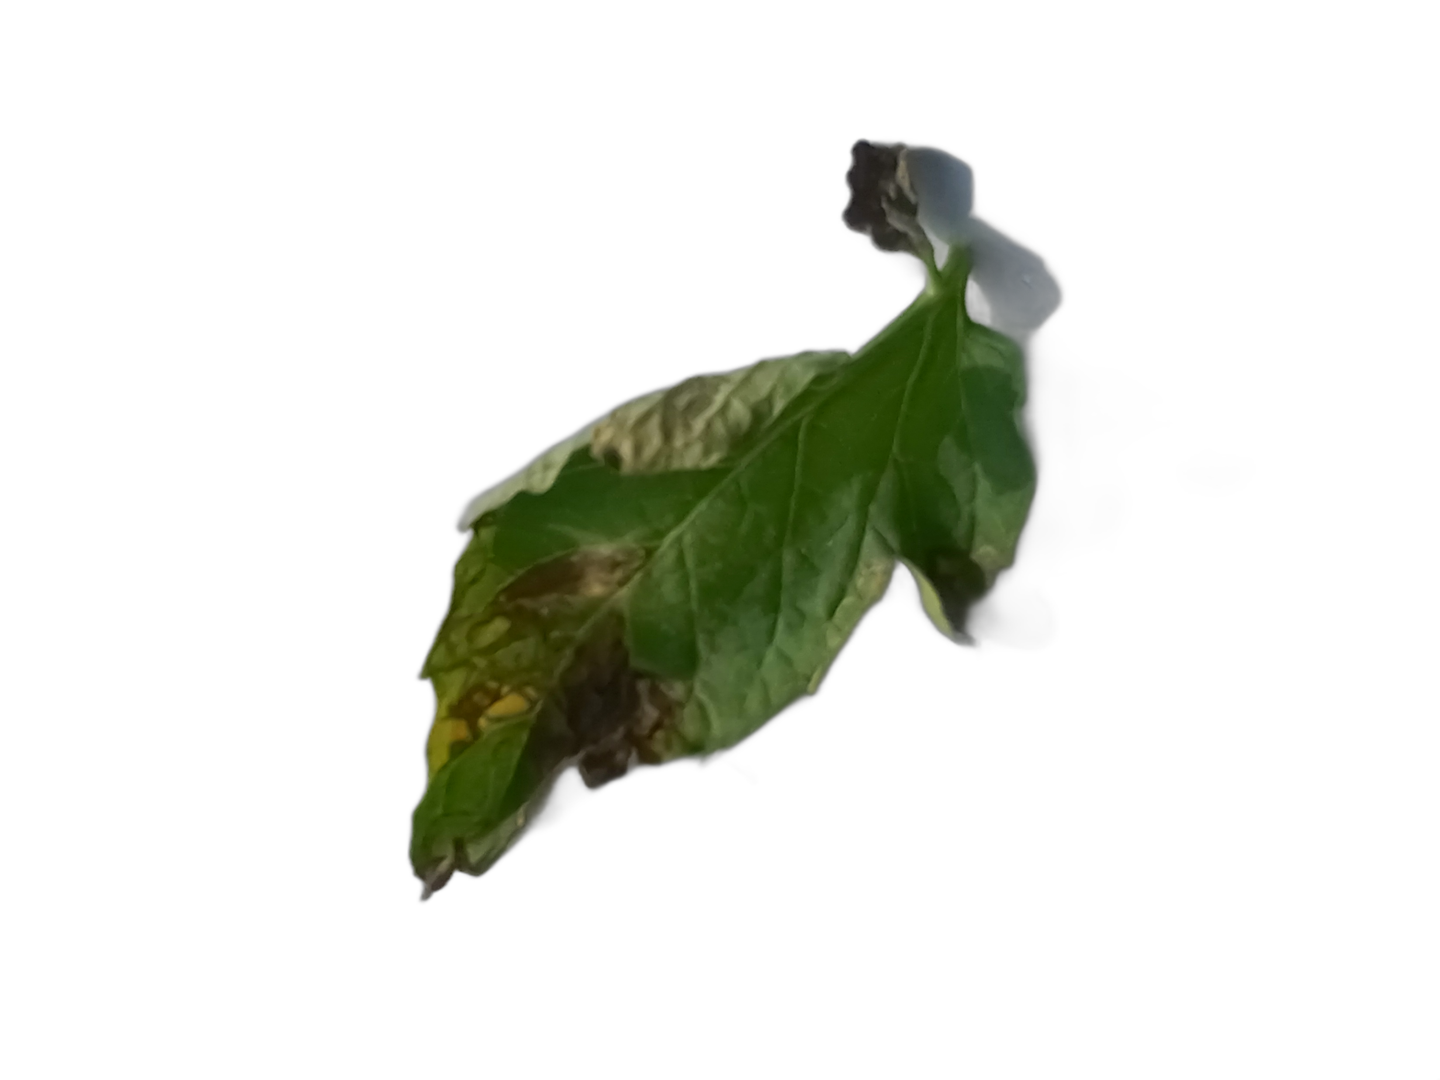
Crop: Tomato
Label: Mosaic